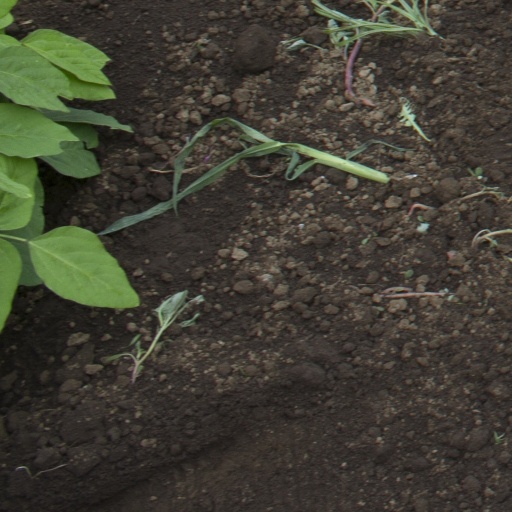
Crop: soybean